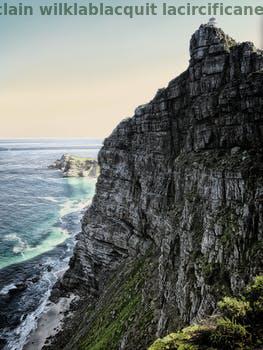
Label: Watermark